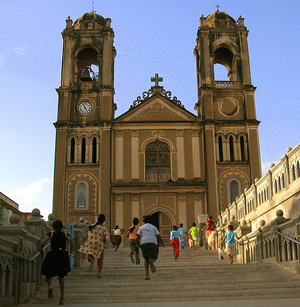
L’archidiocèse d’Hyderabad est une circonscription ecclésiastique de l’Église catholique dans l’État de Telangana en Inde. Un vicariat apostolique érigé en 1851 devient diocèse en 1886 et archidiocèse métropolitain en 1953. En 2018, l’archevêque en est Mᵍʳ Thumma Bala.